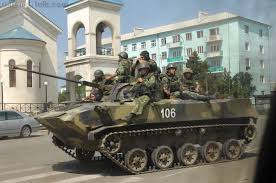
Label: BMD